Sylvie Grumbach

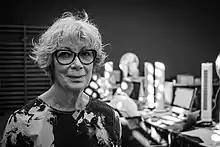
Sylvie Grumbach in 2019

Sylvie Grumbach (born 22 March 1947) is the creative director and founder of 2e Bureau. She has been a fashion editor and press officer for various designers. Prior to this she worked as press attache at Le Palace, a nightclub in Paris.